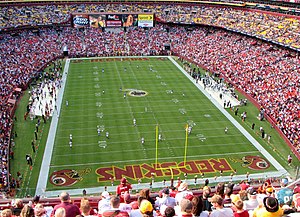
Washington Football Team
Washington Football Team er et professionelt amerikansk fodboldhold, der spiller i NFC East-divisionen i NFL. Holdet har hjemme i Washington D.C., og spiller deres hjemmekampe på FedExField i forstaden Landover. Klubben ejes af Daniel Snyder, og er den næstmest værdifulde klub i NFL. Holdet blev oprettet i 1932, og har været NFL-hold siden starten. Redskins har nået finalen i NFL-playoffs 11 gange, og har vundet 5 gange; deraf er de 5 optrædener i Super Bowl, hvor det er blevet til 3 mesterskaber. Resten af finalerne og mesterskaberne faldt før NFL og AFL gik sammen i 1970, og har derfor ikke karakter af Super Bowls. Den legendariske træner Joe Gibbs førte holdet til 4 af de 5 Super Bowl-optrædener.